Sky position (RA, Dec in degrees): 180.589, 0.6192
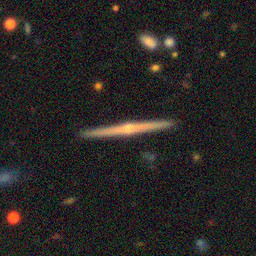
Galaxy morphology: Edge-on Galaxies with Bulge